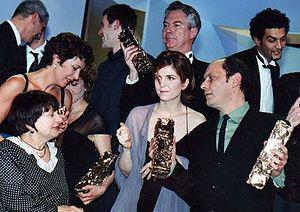
Parmi d'autres
Jean-Pierre Bacri est un acteur, scénariste et dramaturge français, né le 24 mai 1951 à Castiglione, en Algérie.
La 26ᵉ cérémonie des César du cinéma - dite aussi Nuit des César - récompensant les films sortis en 2000, s'est déroulée le 24 février 2001 au théâtre des Champs-Élysées.
Le Goût des autres est un film français réalisé par Agnès Jaoui et sorti en 2000.